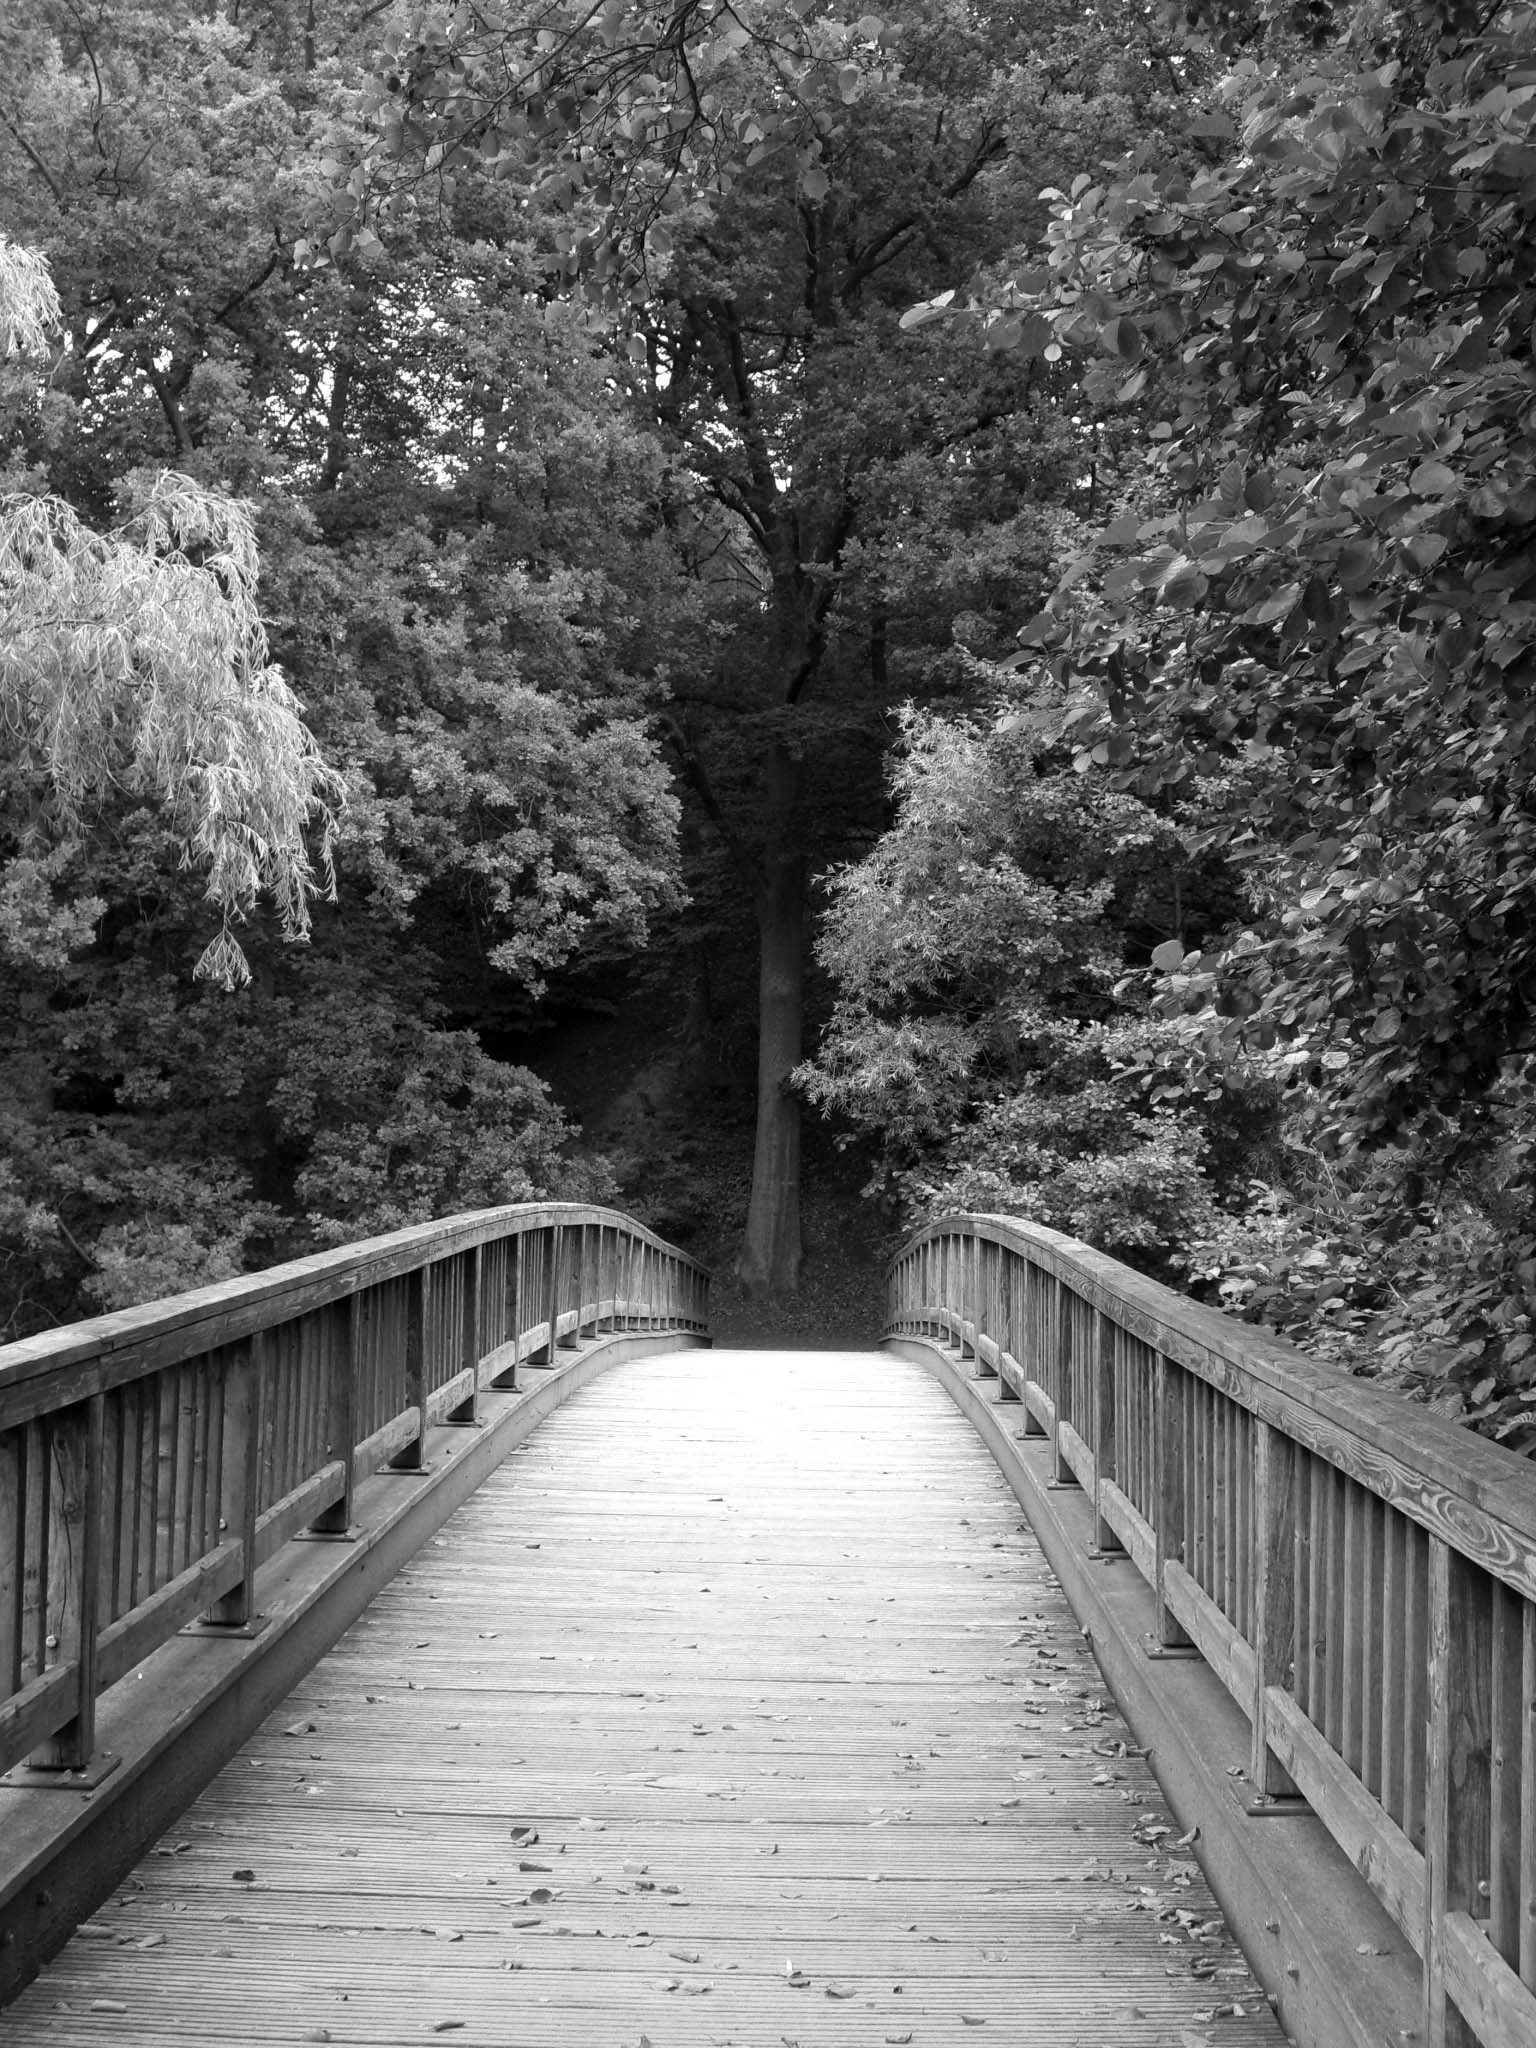
tree, water, black and white, plant, wood, bridge, flower, river, railing, monochrome, season, black white, waterway, transition, mood, away, monochrome photography